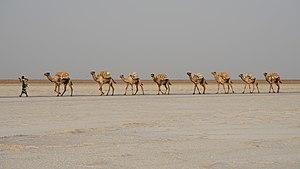
Caravane transportant du sel, près du lac Karoum, dans l'Afar (Éthiopie). Polski: Karawana wielbłądów przewożących sól z
Une caravane est un convoi de marchandises ou groupe de personnes voyageant ensemble, essentiellement dans le cadre d'une expédition commerciale. Les caravanes ont été utilisées principalement dans les zones désertiques et tout au long de la route de la soie, où le voyage en groupe permettait de s'aider et de se défendre contre les bandits.